Red dog (card game)

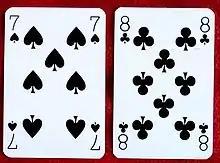
Two cards dealt with consecutive ranks are a "push", returning the player's wager.

Red dog, also known as yablon and Scottish foghorn, is a game of chance played with cards, in which two cards are dealt and a player bets on whether the rank of a third card would fall between them. While found in some land casinos, its popularity has declined, although it is featured at many online casinos.